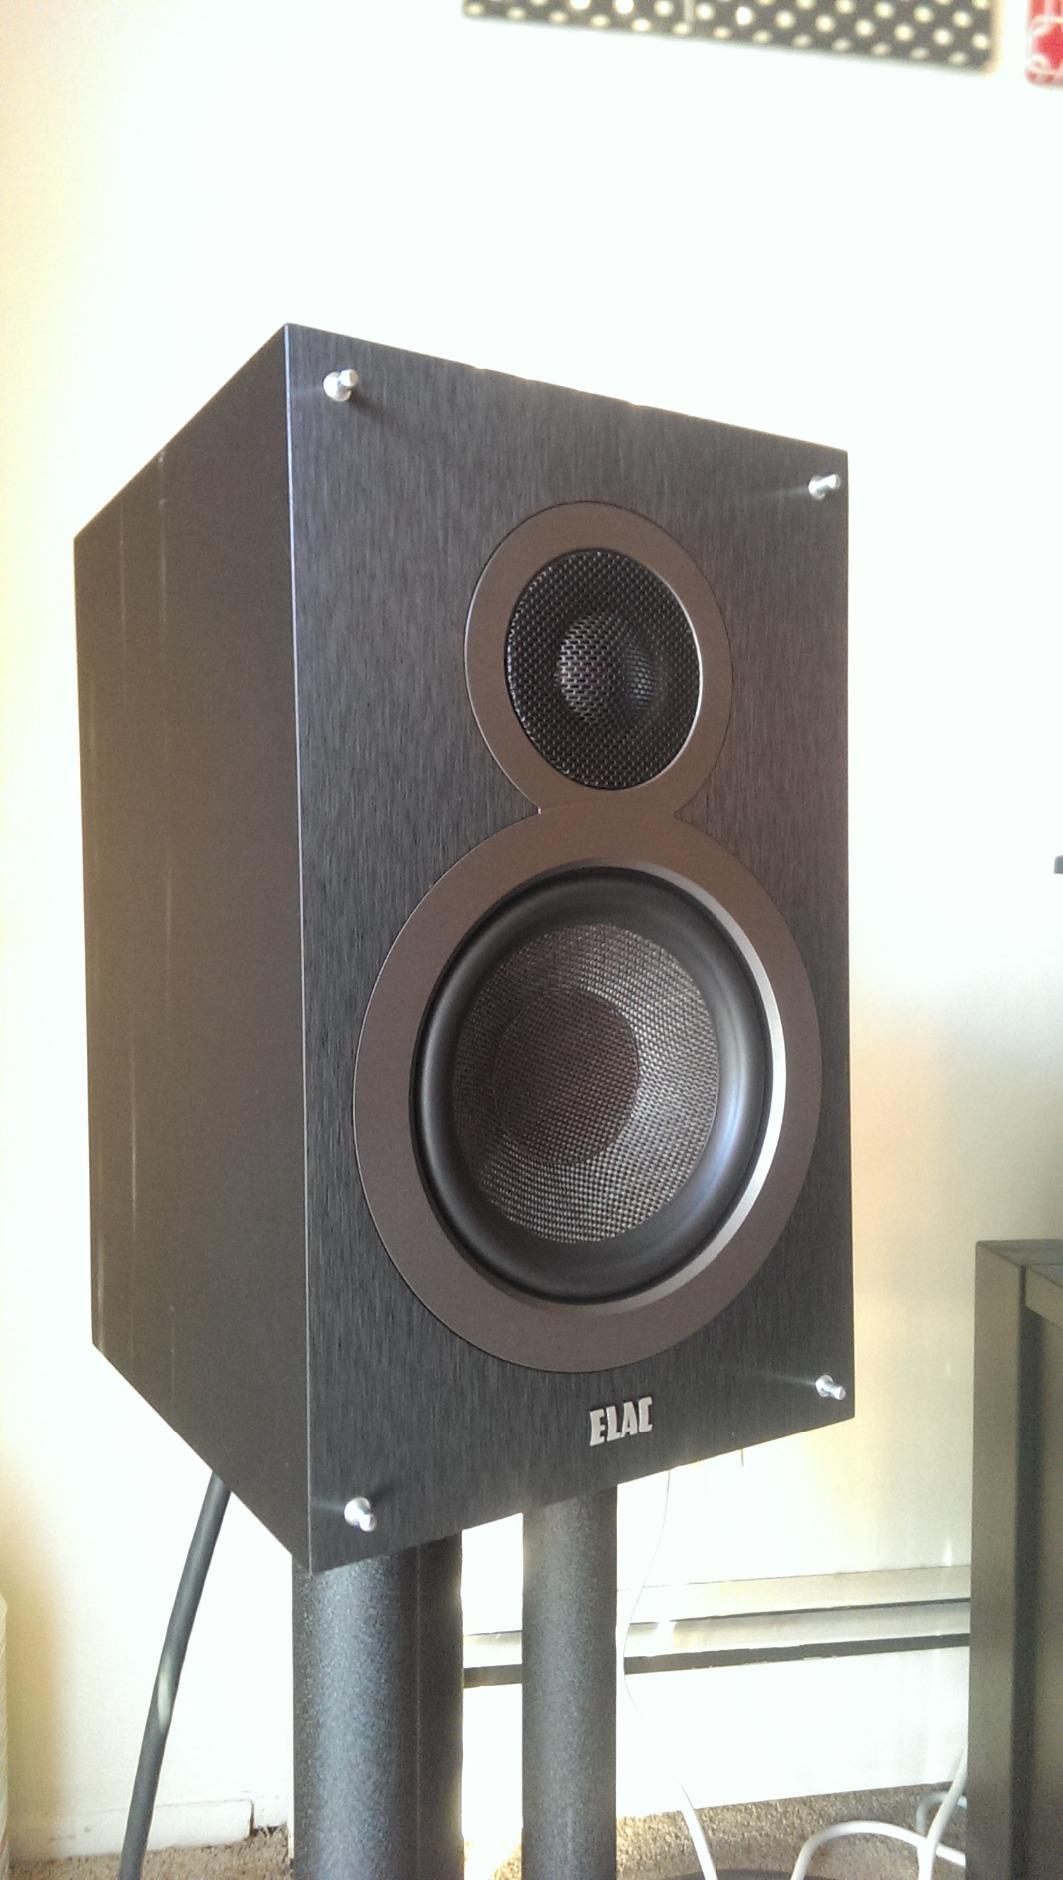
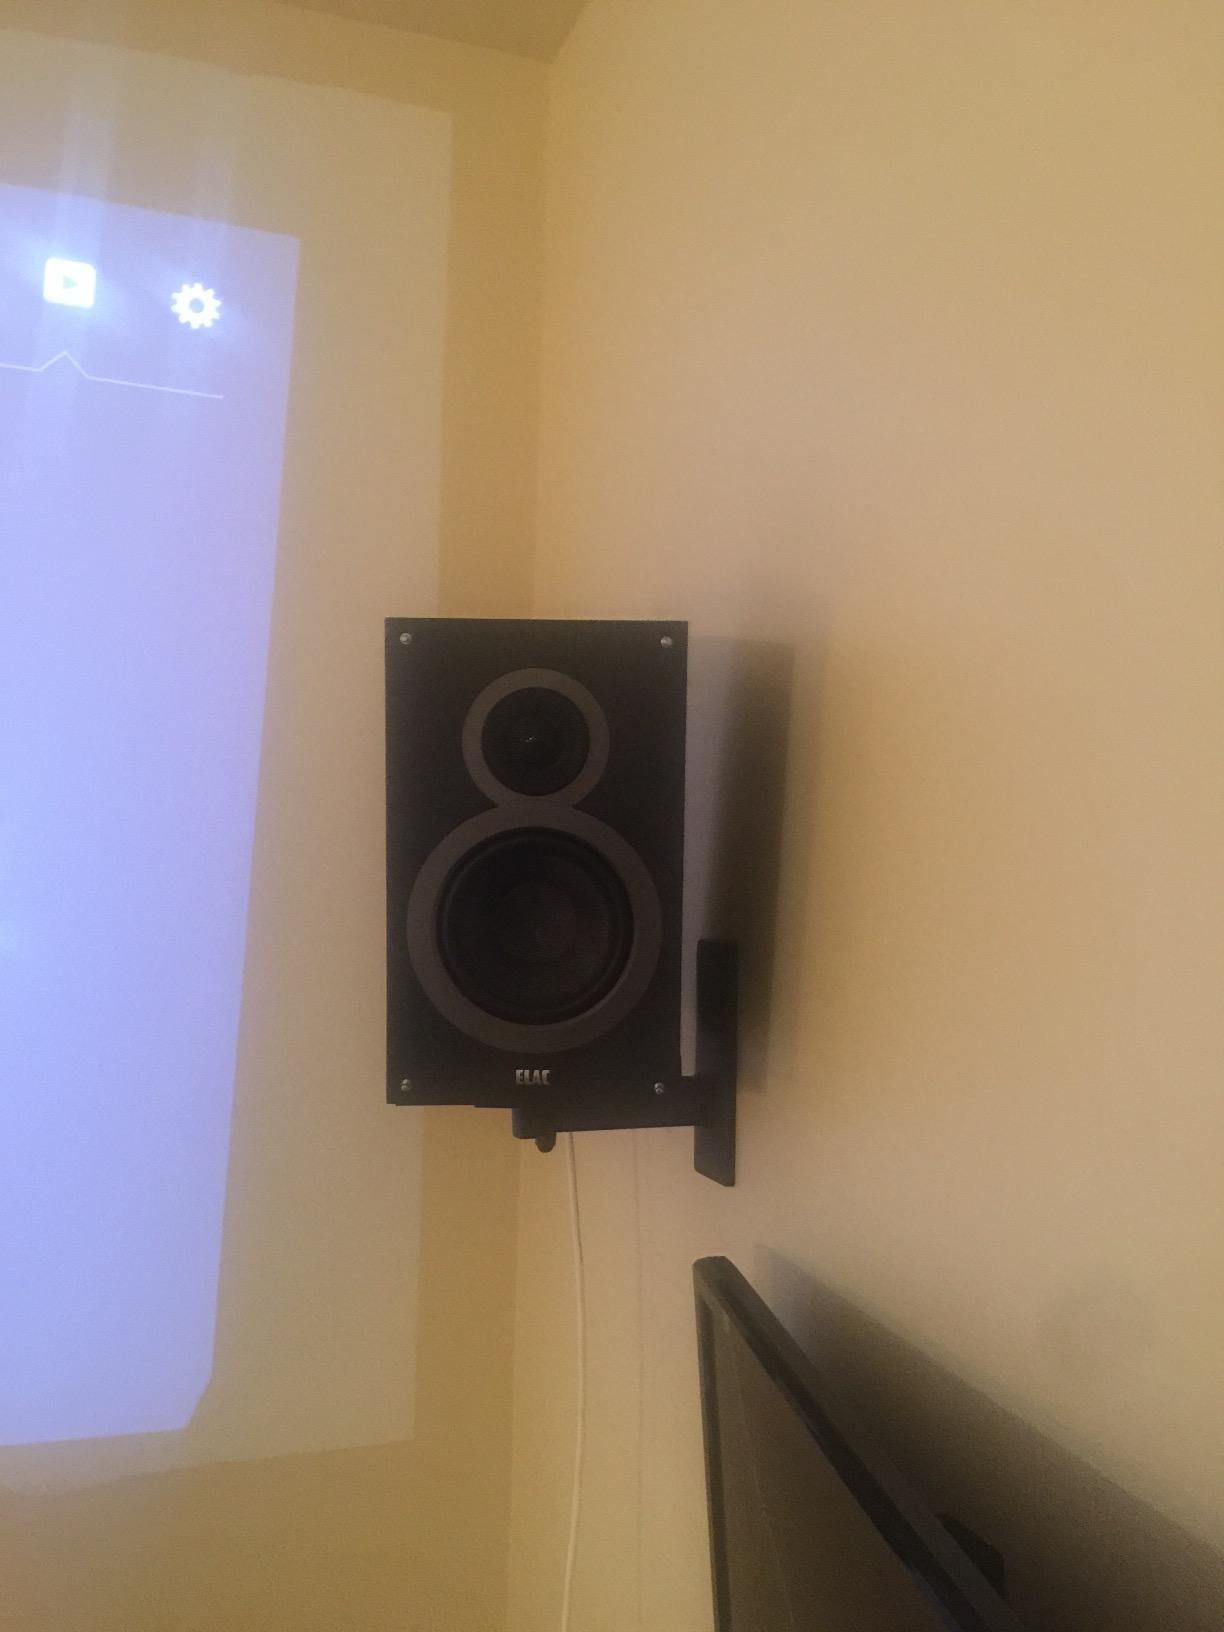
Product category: speaker
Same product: yes